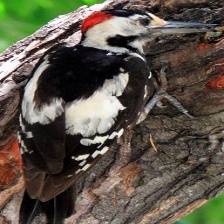
Species: DARJEELING WOODPECKER
Scientific name: DENDROCOPOS DARJELLENSIS